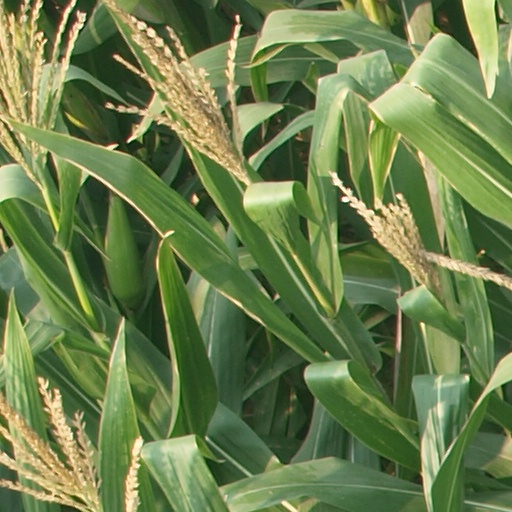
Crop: maize; corn